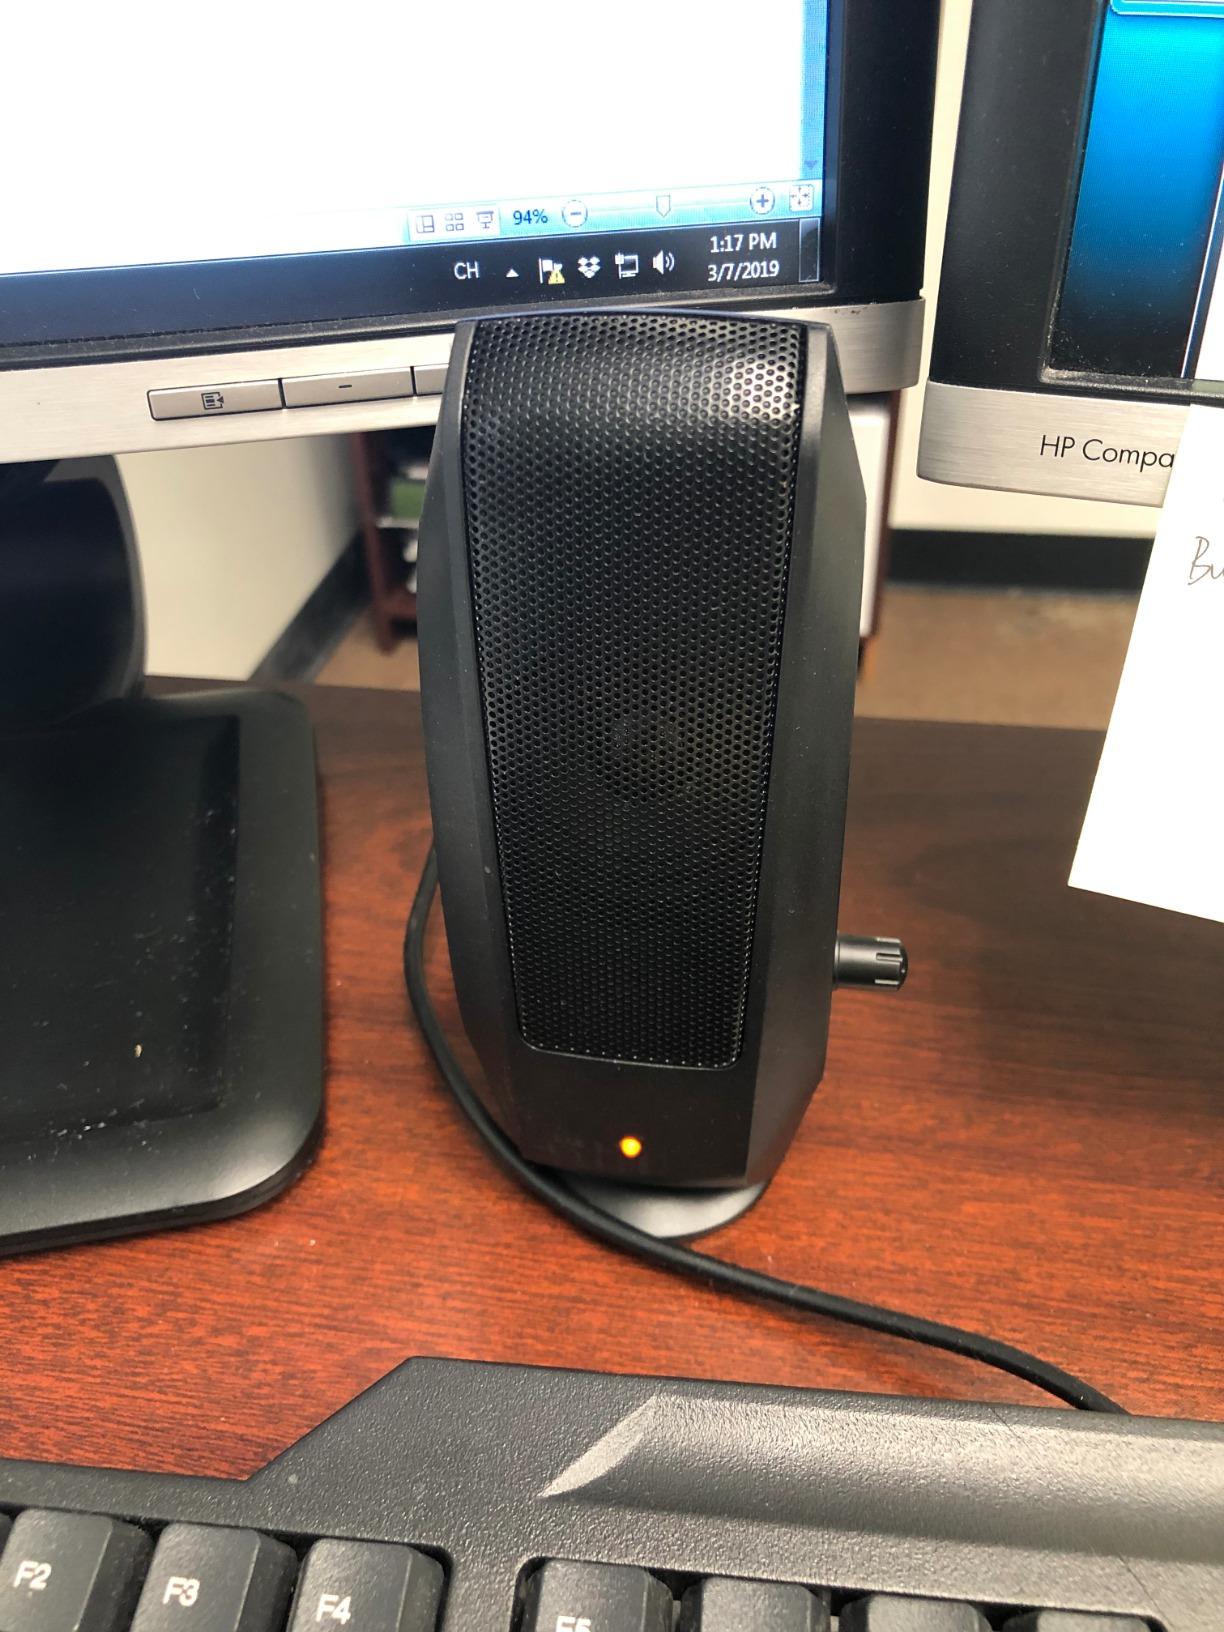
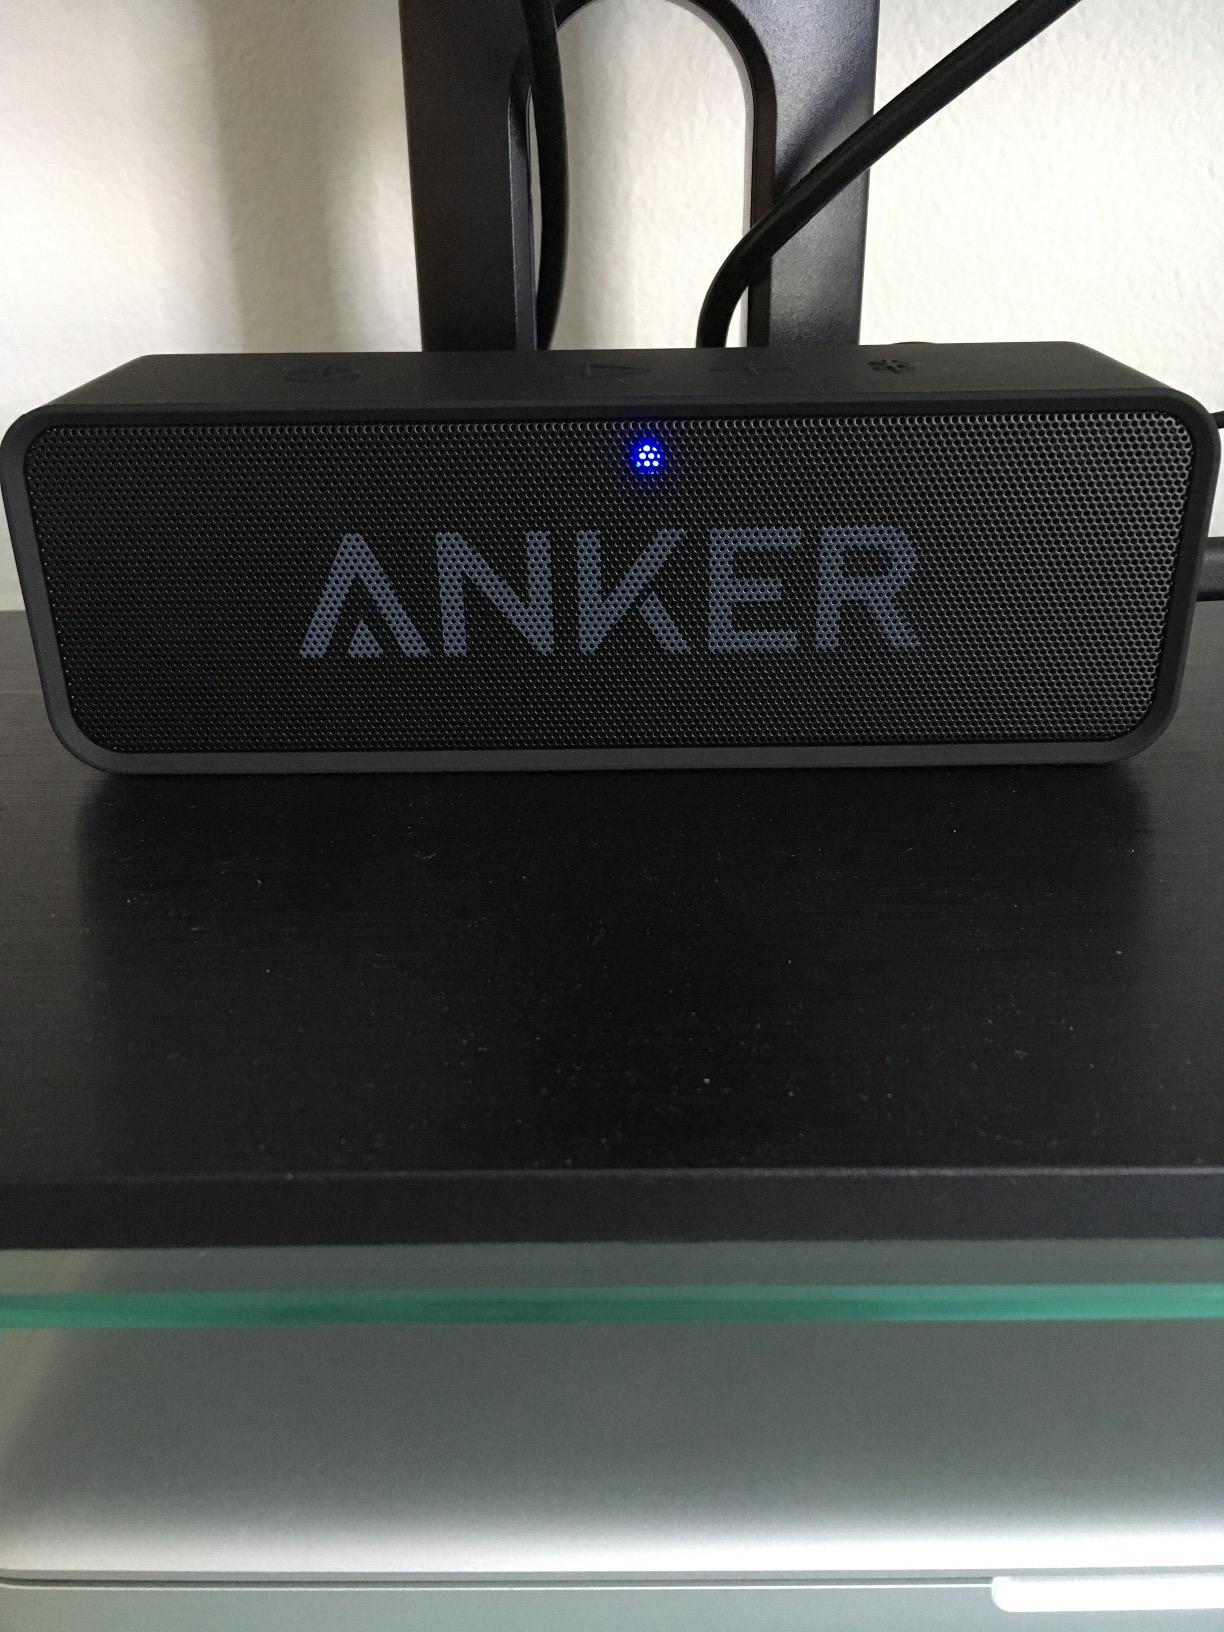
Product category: speaker
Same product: no